Leyburn railway station

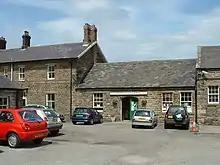
Leyburn station entrance in July 2003

Leyburn railway station is on the Wensleydale Railway, a seasonal, heritage service and serves the town of Leyburn in North Yorkshire, England. During the summer months it is served by at least three trains per day; at other times of the year the service is mainly at weekends and public holidays.